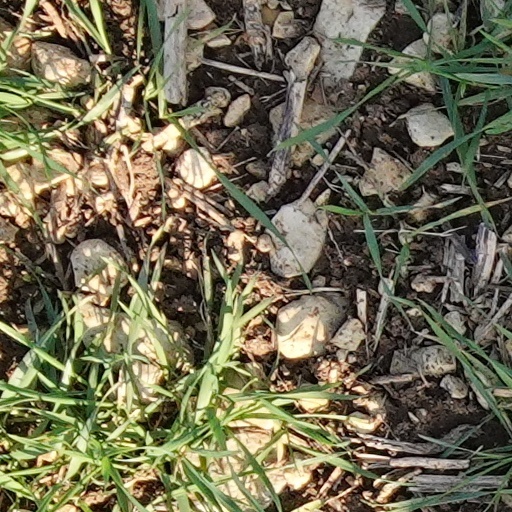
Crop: wheat